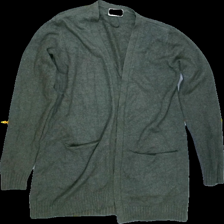
View: front
Type: Cardigan
Category: Ladies
Brand: Vila
Colors: Green
Material: 50% Visc 27% Nylo 23% Poly
Pattern: Plain
Cut: Long, Loose
Size: S
Season: All
Trend: No trend
Stains: No
Price range: 50-100
Recommended usage: Reuse